Arnprior

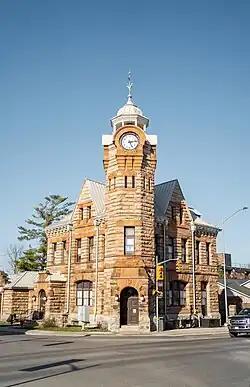
Arnprior and District Museum

After the Second World War, companies such as Playtex, Pfizer and Boeing came to Arnprior. Boeing Aircraft Company began manufacturing in 1955 and maintained an operation until selling to Arnprior Aerospace in October 2005.